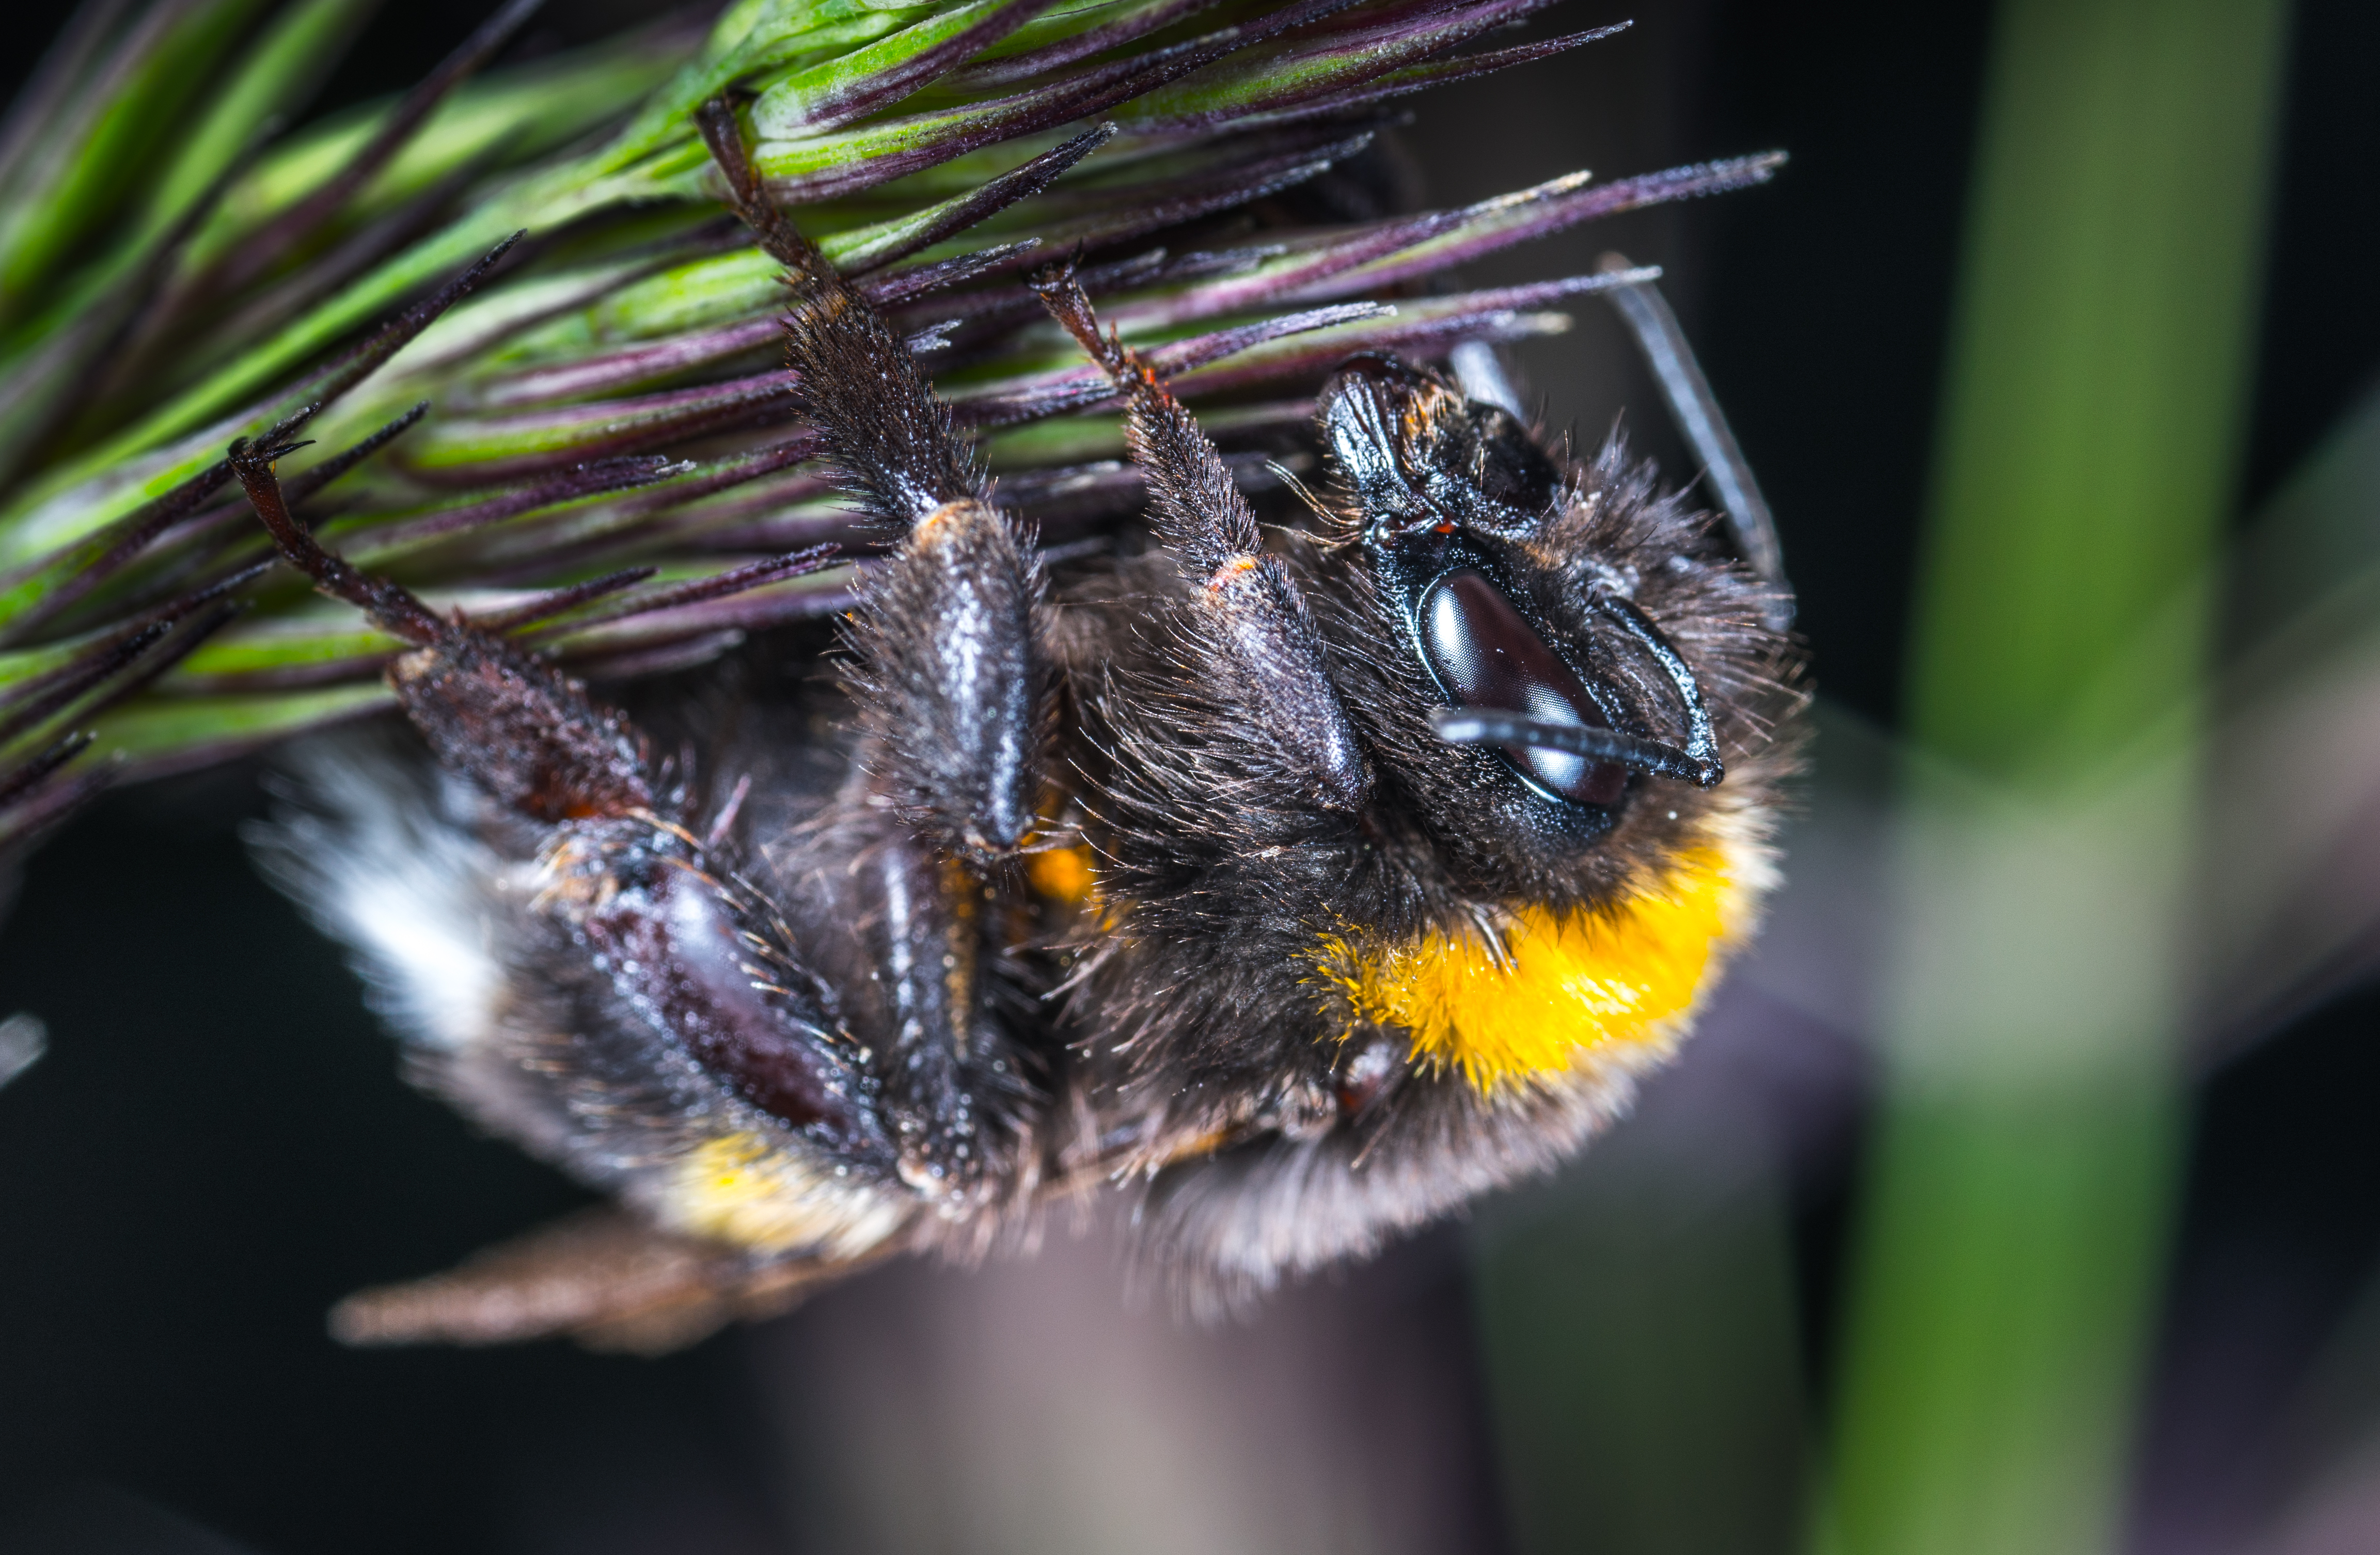
insect, macro, bumblebee, invertebrate, macro photography, bee, membrane winged insect, close up, arthropod, pest, organism, wildlife, wasp, pollinator